The Grove (Saginaw, Michigan)

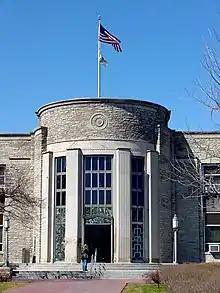
Saginaw City Hall

The Grove originally contained 18 major structures, of which 17 contribute to the historic character of the district. Much of the land is owned by the city, including the large City Hall and waterworks buildings. Additional land is owned by the Holy Family Catholic Church, located near the northern part of the district. The remaining structures were built as private homes (although most have been converted to other uses). These homes were built in a range of architectural styles, including Italianate, Georgian Revival, and Shingle style.